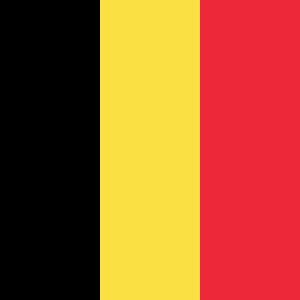
La composante marine est la marine de guerre des forces armées belges, lesquelles sont segmentées en quatre composantes depuis le 1ᵉʳ janvier 2002. Son commandant est depuis le 20 septembre 2016, l'amiral de division Wim Robberecht.